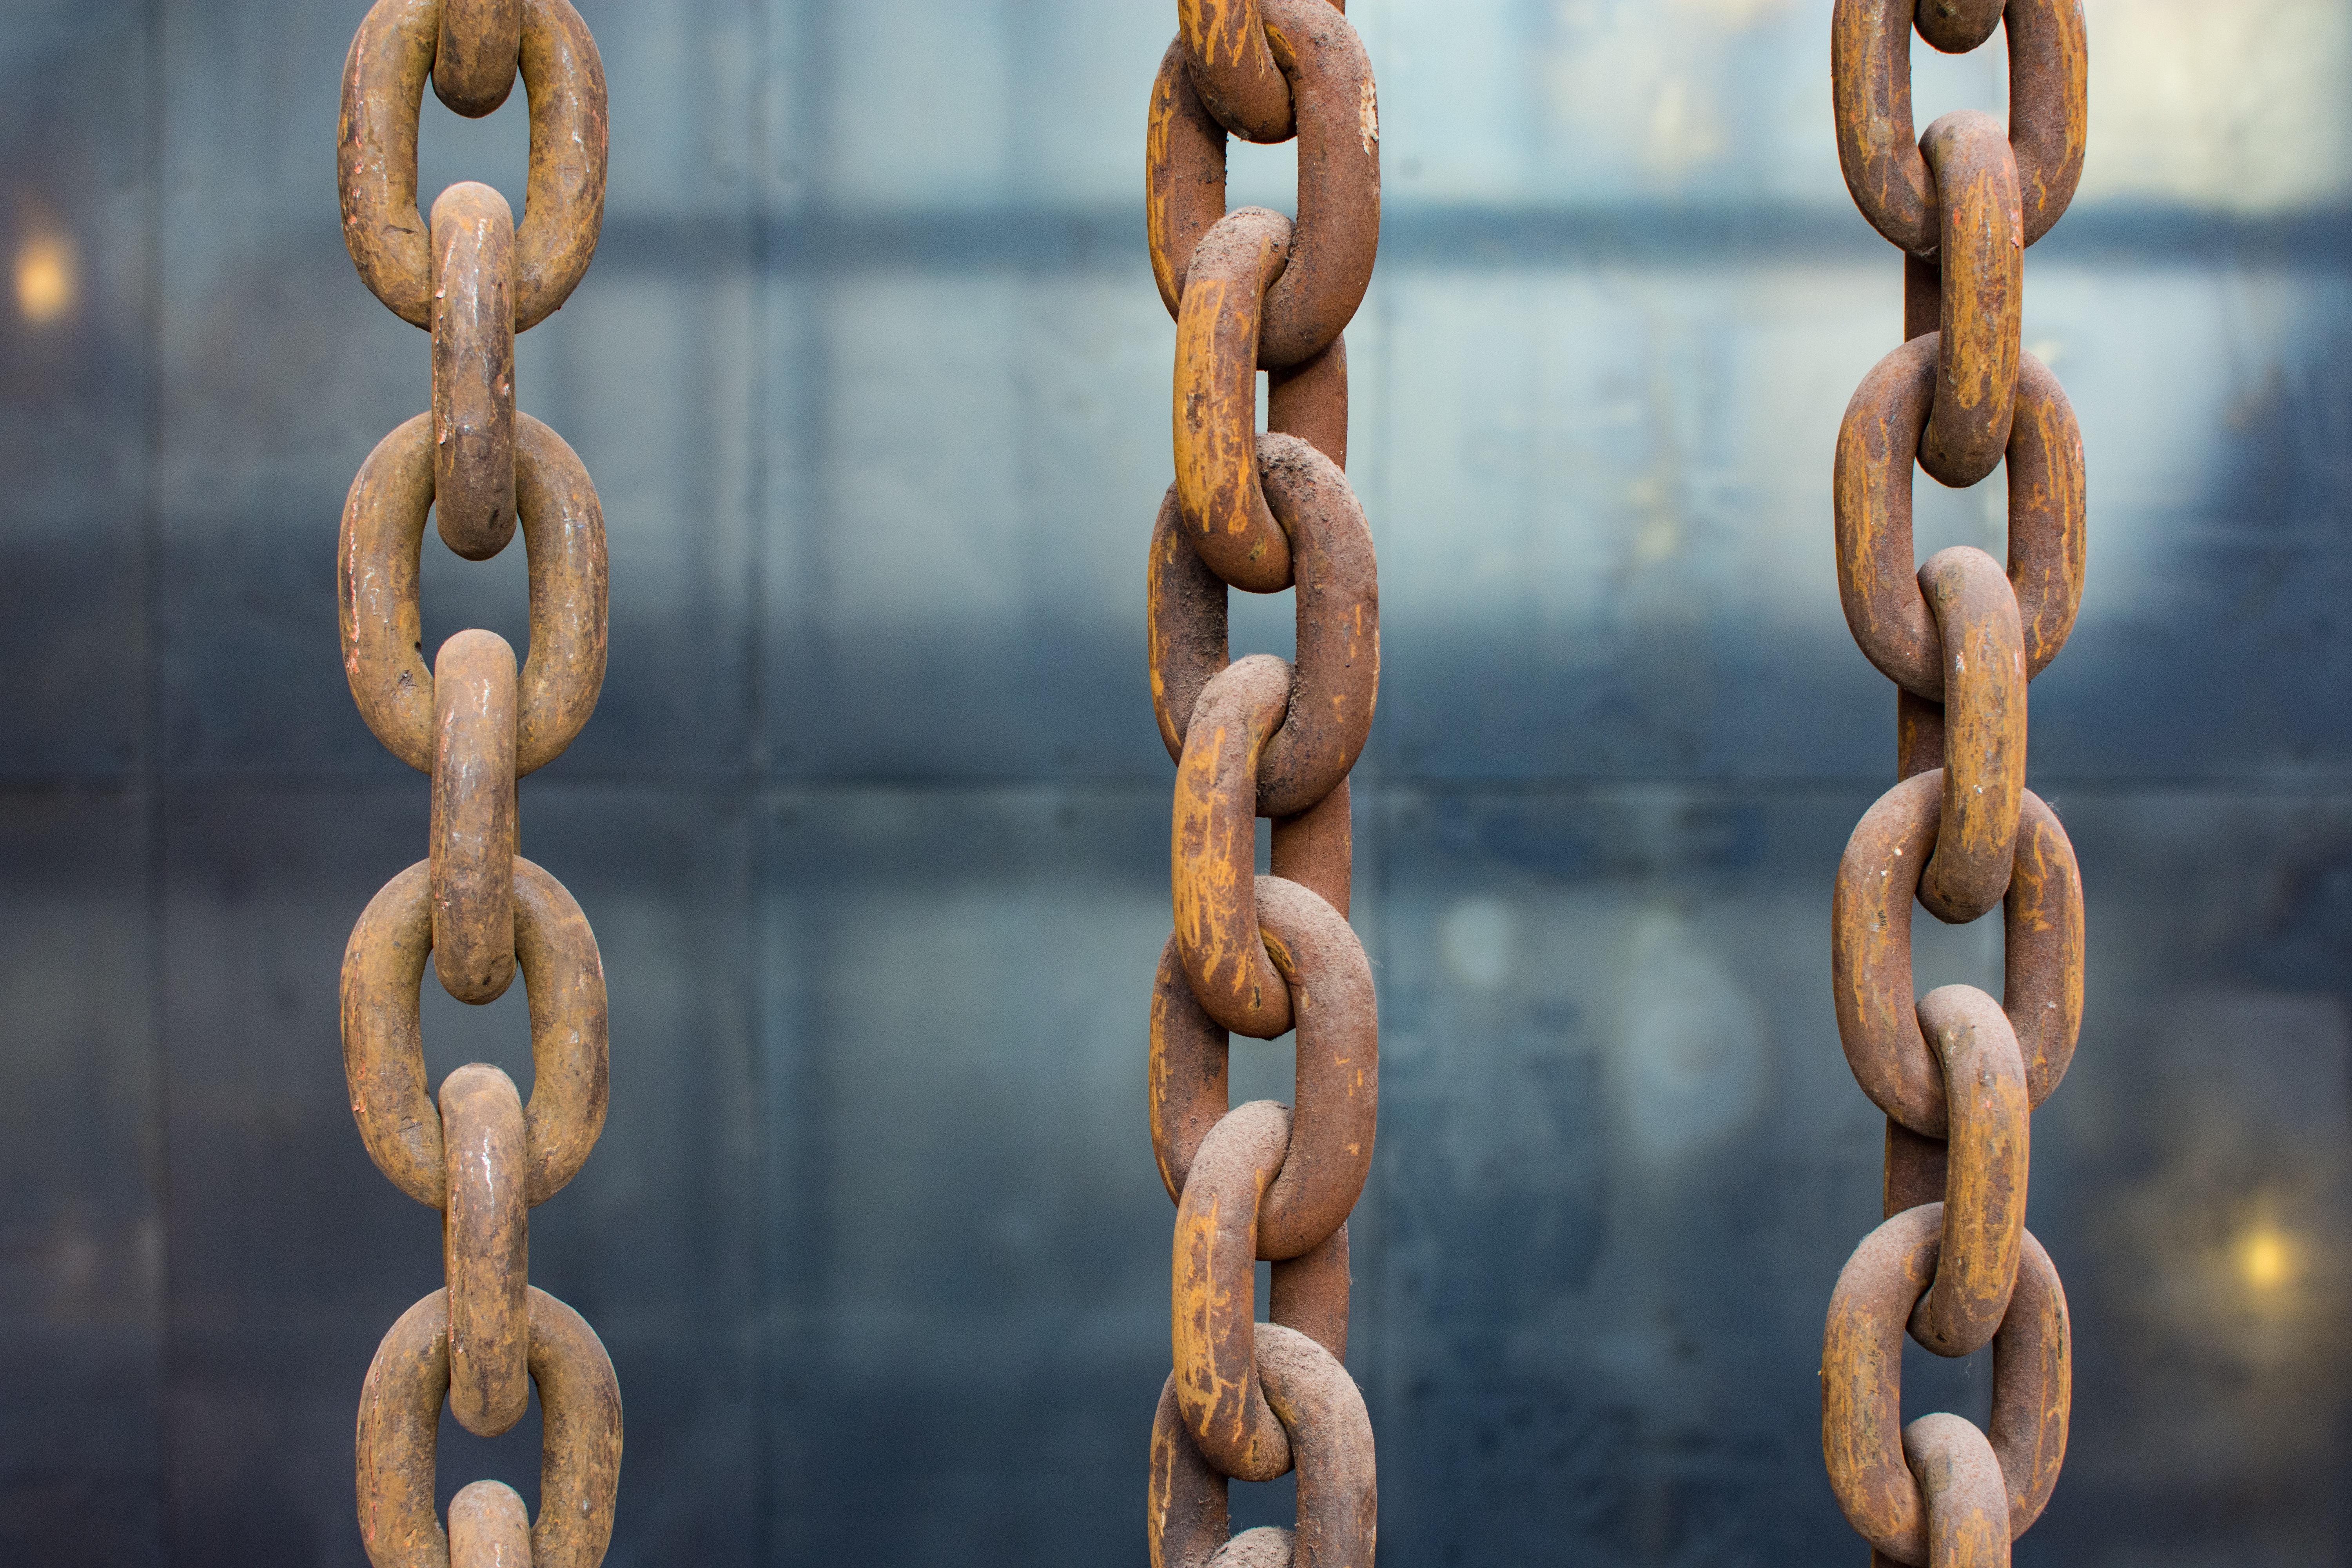
hand, wood, statue, muscle, sculpture, art, carving, bodybuilding, ancient history